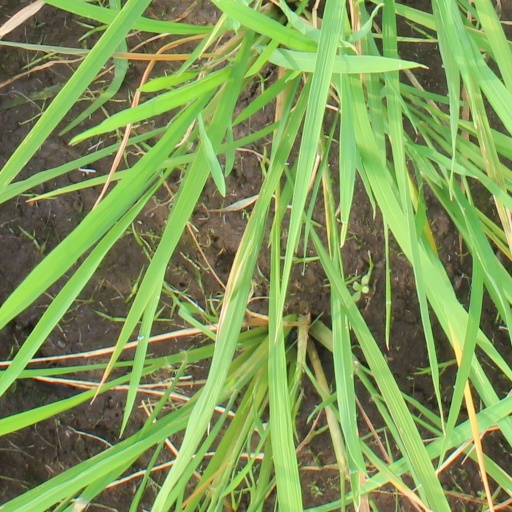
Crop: rice